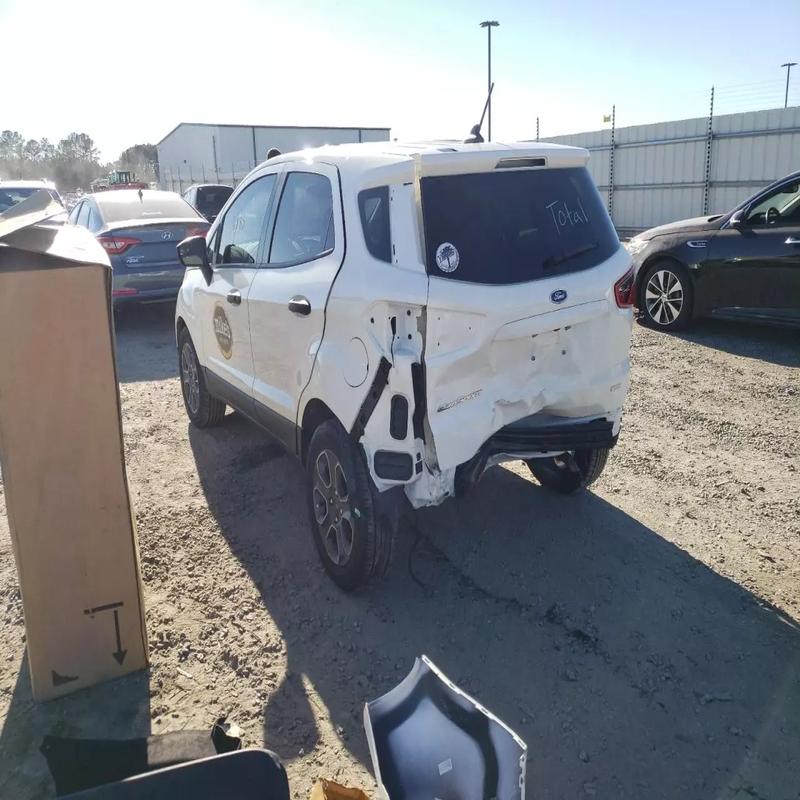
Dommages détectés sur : malle, feu arrière gauche, pare-choc arrière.
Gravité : majeur